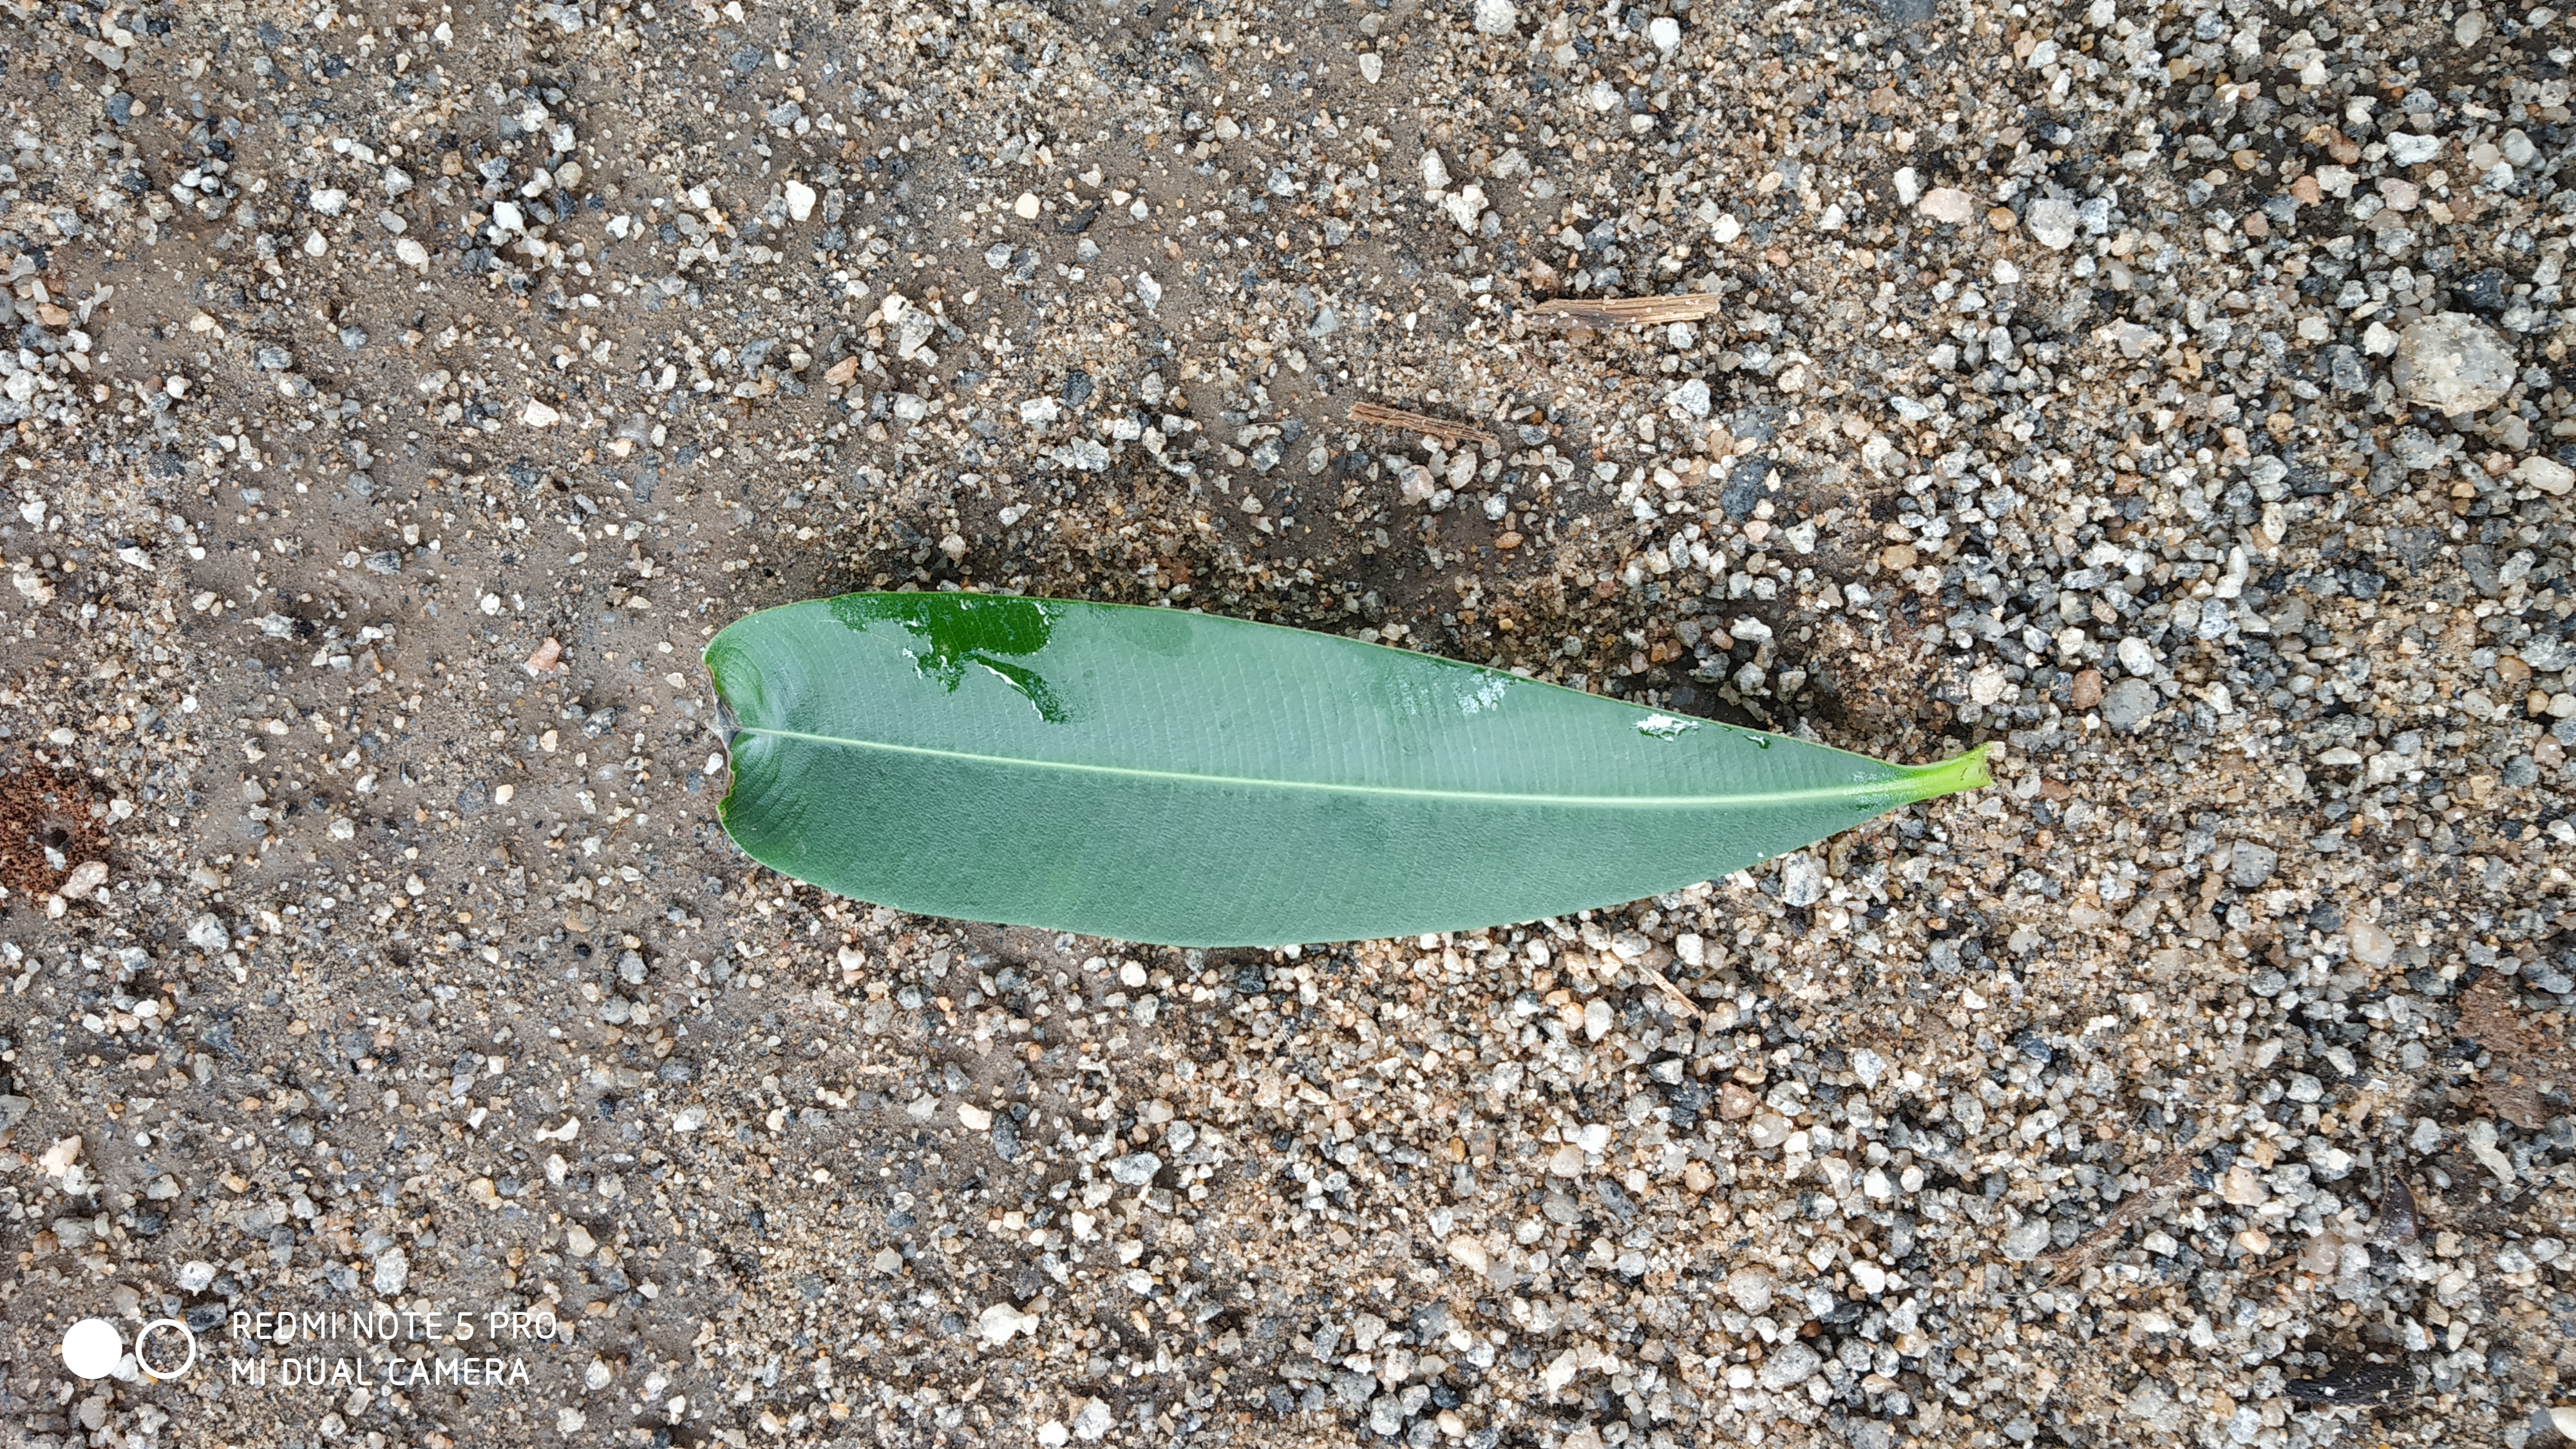
Plant: Ganigale